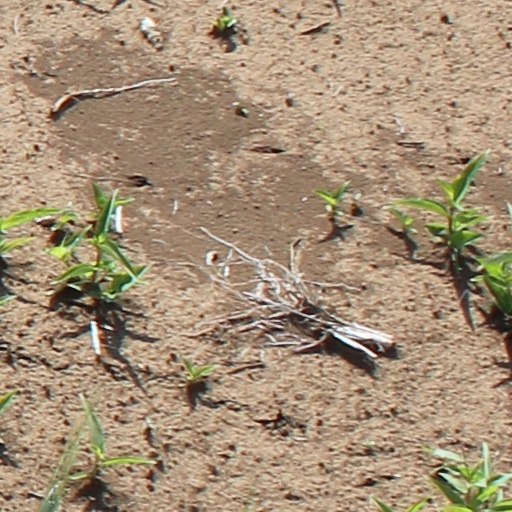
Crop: wheat